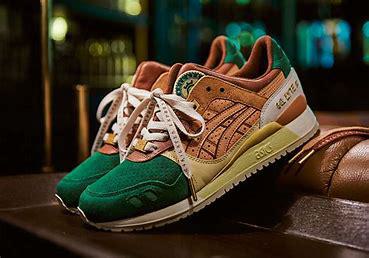
Brand: Asics
Model: Gel Lyte 3